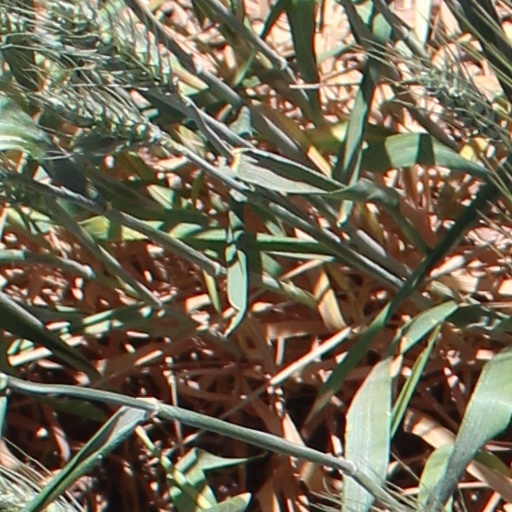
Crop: wheat